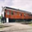
Label: train